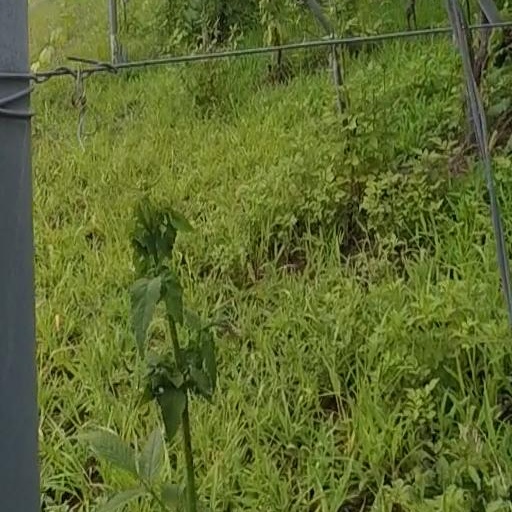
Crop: grape